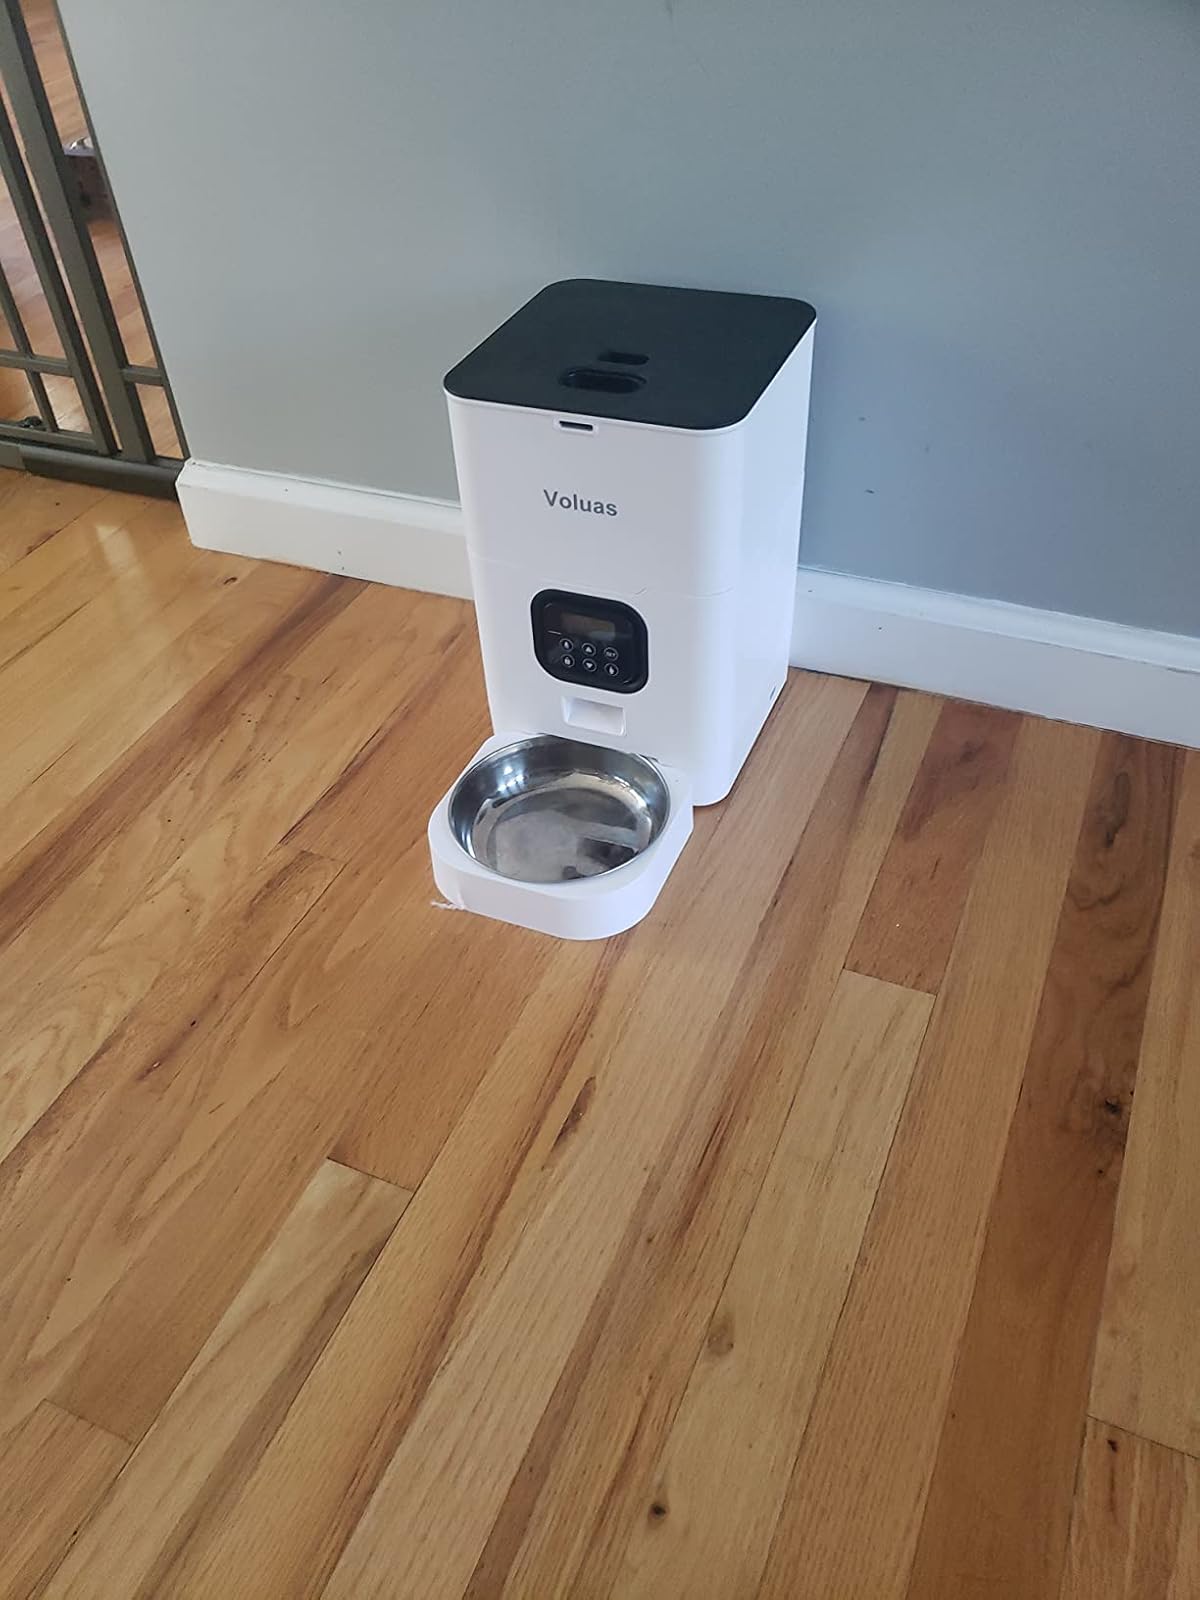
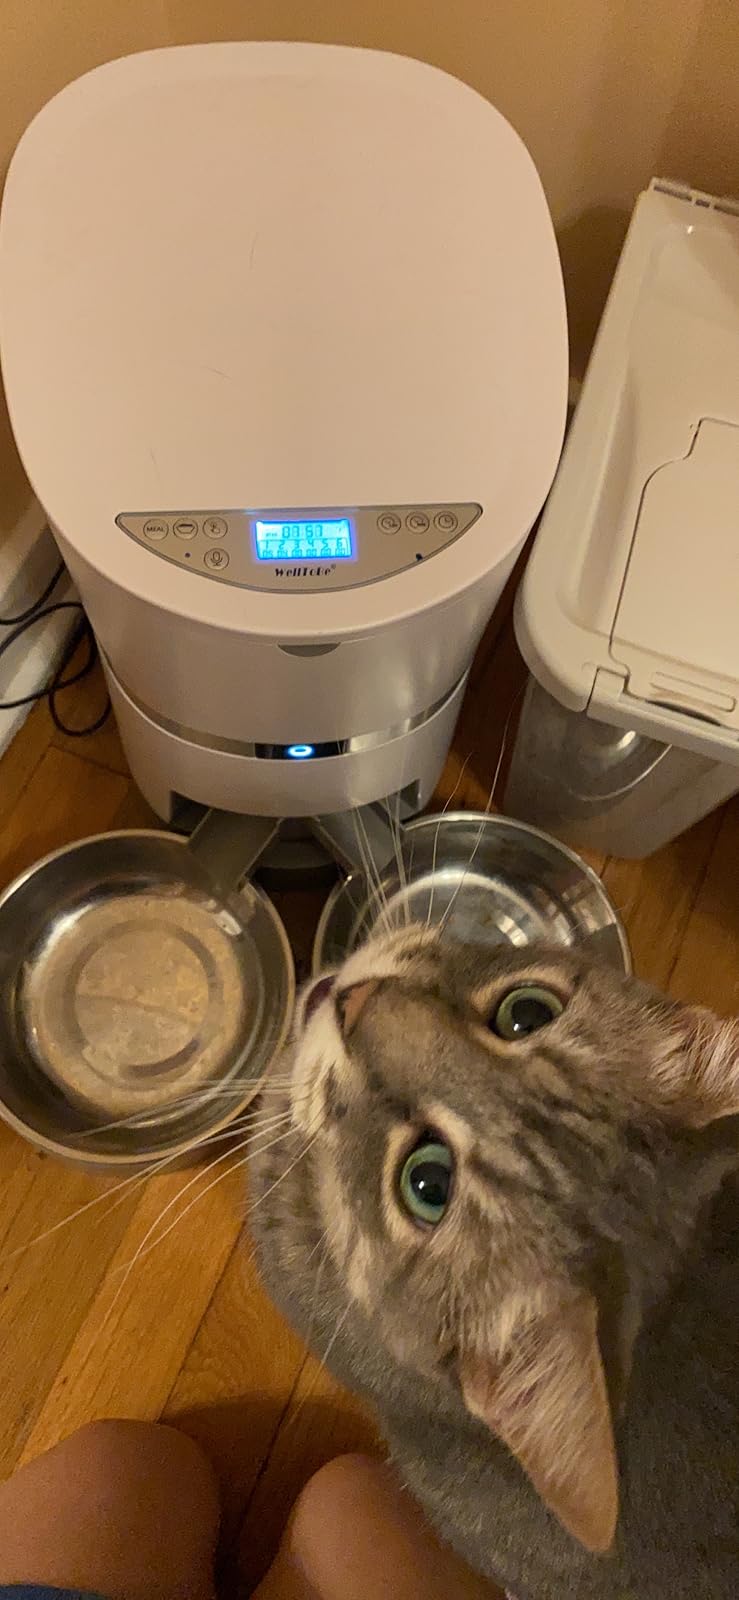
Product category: items_feeder
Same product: no